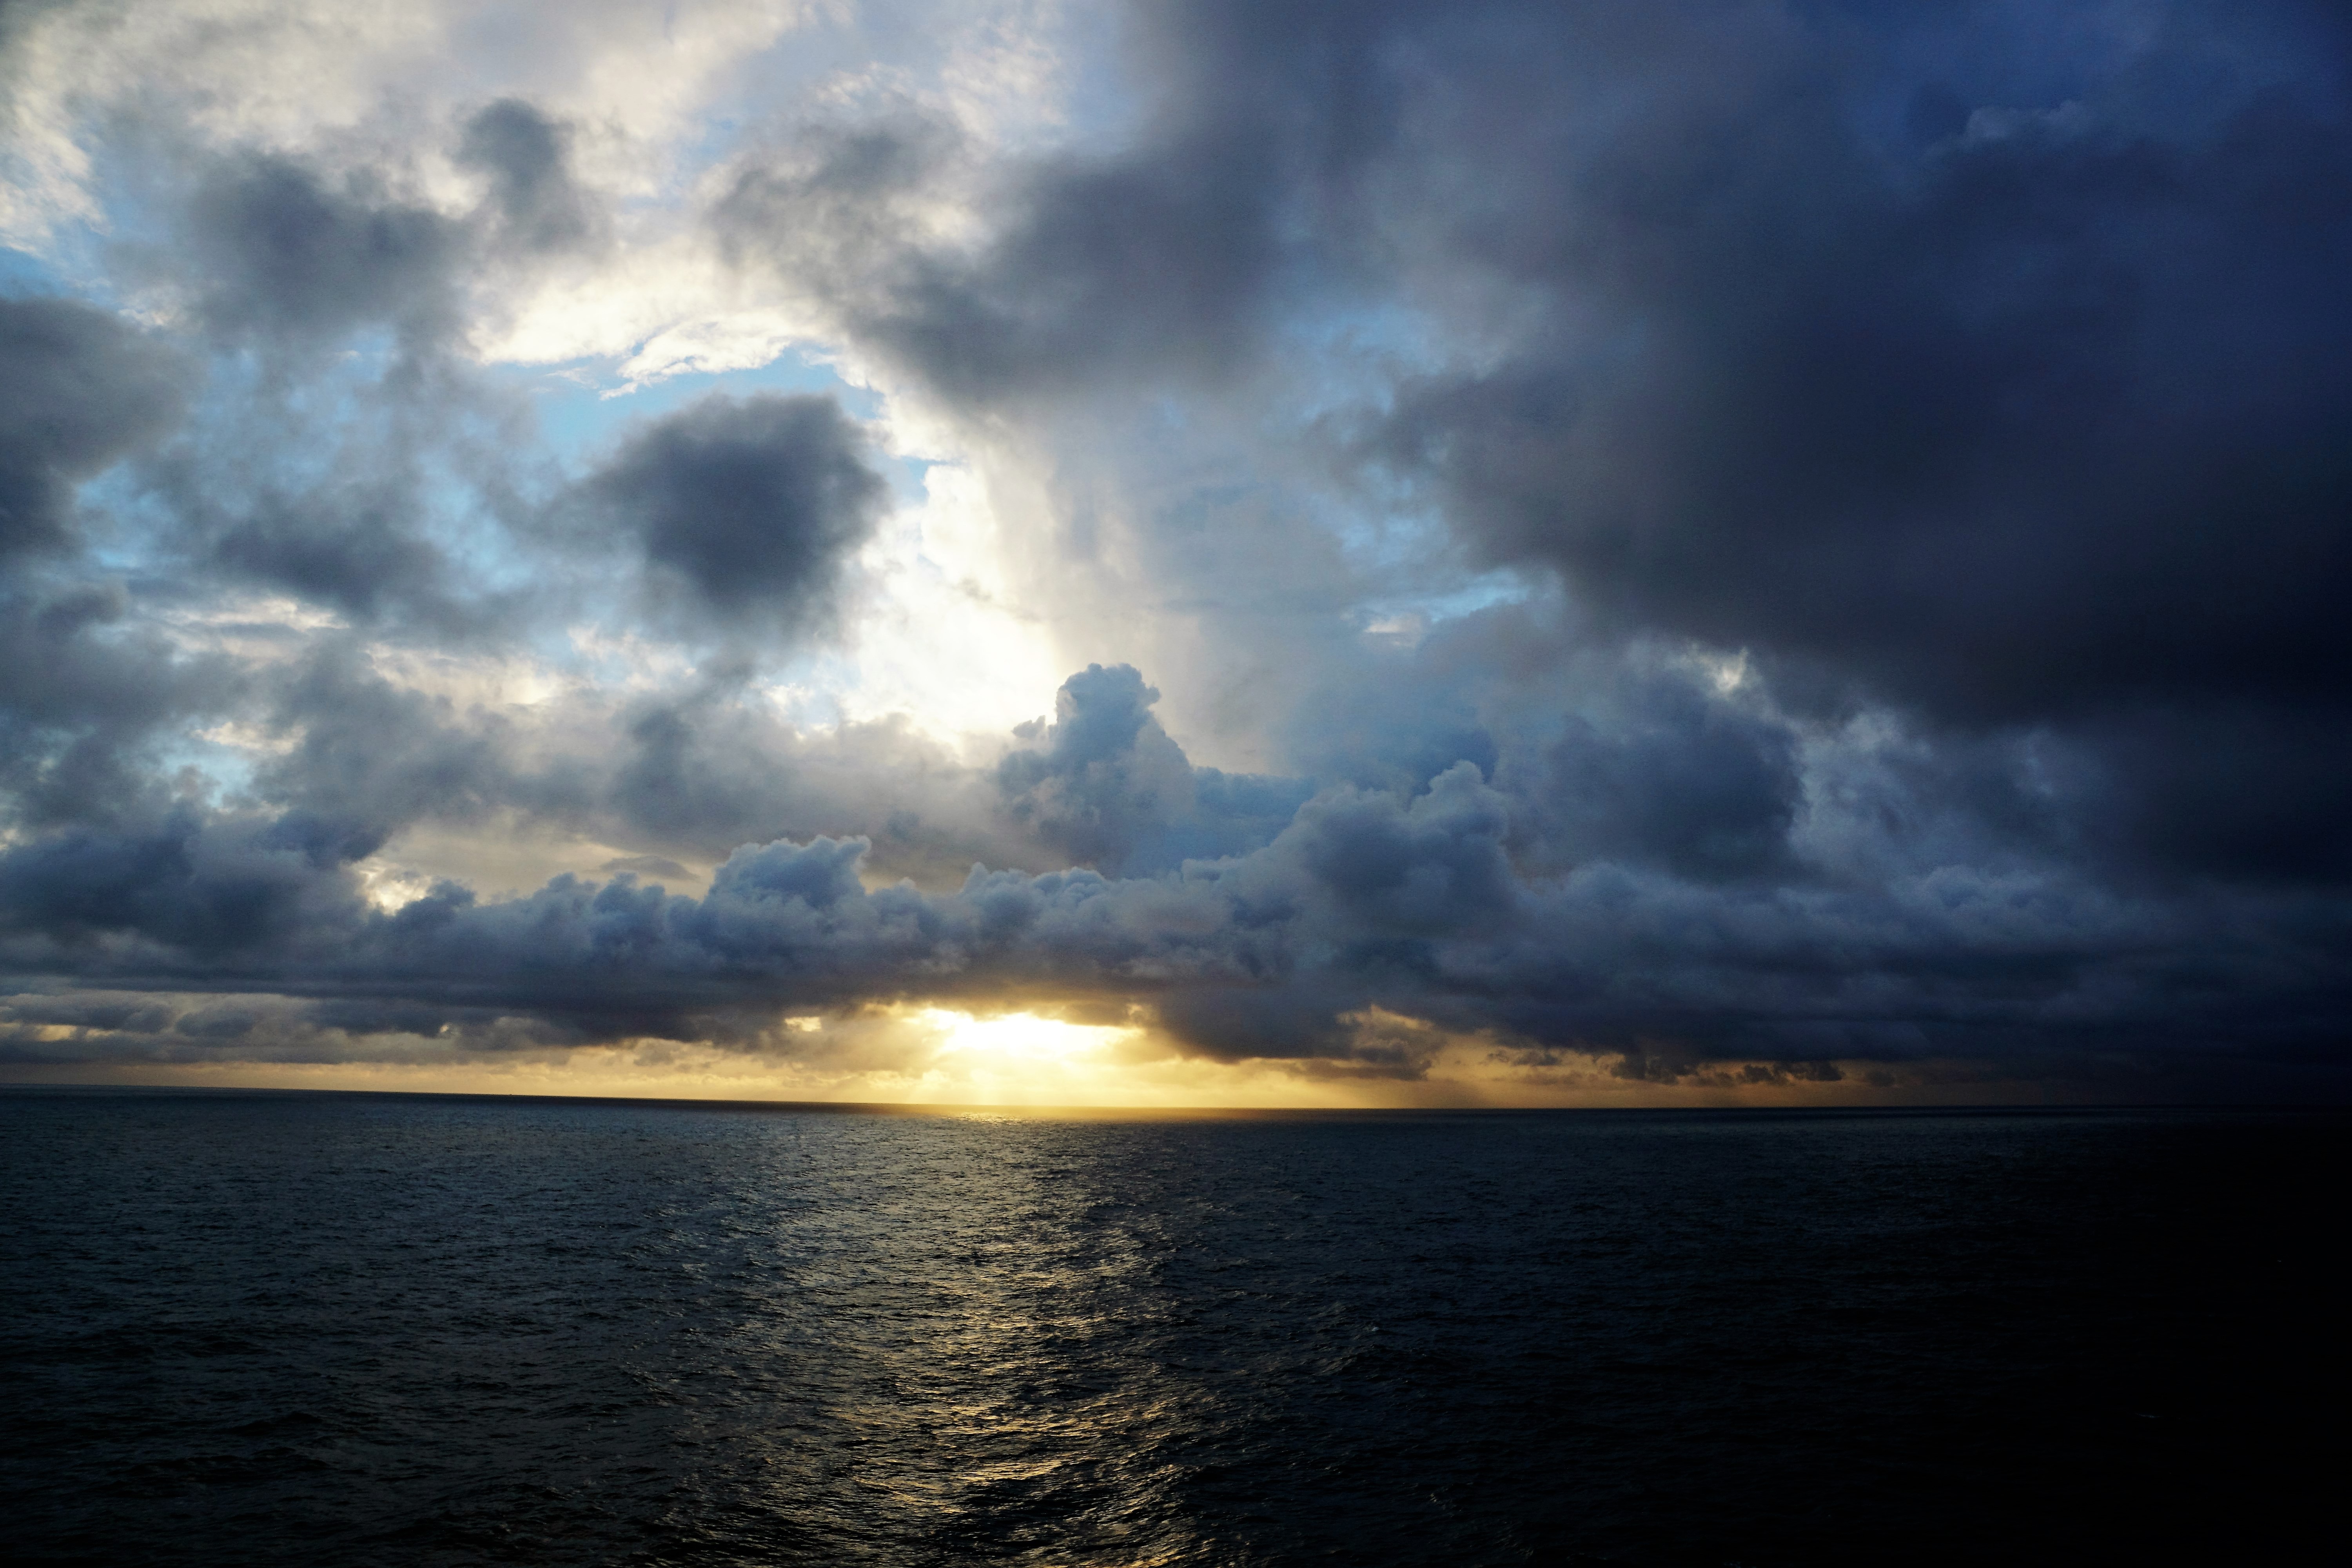
sea, coast, water, nature, ocean, horizon, cloud, sky, sun, sunrise, sunset, sunlight, cloudy, air, morning, wave, adventure, dawn, atmosphere, travel, dusk, evening, weather, holiday, cruise, sunny, grey, earth, sail, deep, hope, joy, atlantic, luck, waters, seafaring, transatlantic, emergence, afterglow, meteorological phenomenon, wind wave